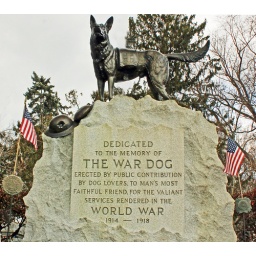
This is a monument to war dogs in the Hartsdale, N.Y. pet cemetery